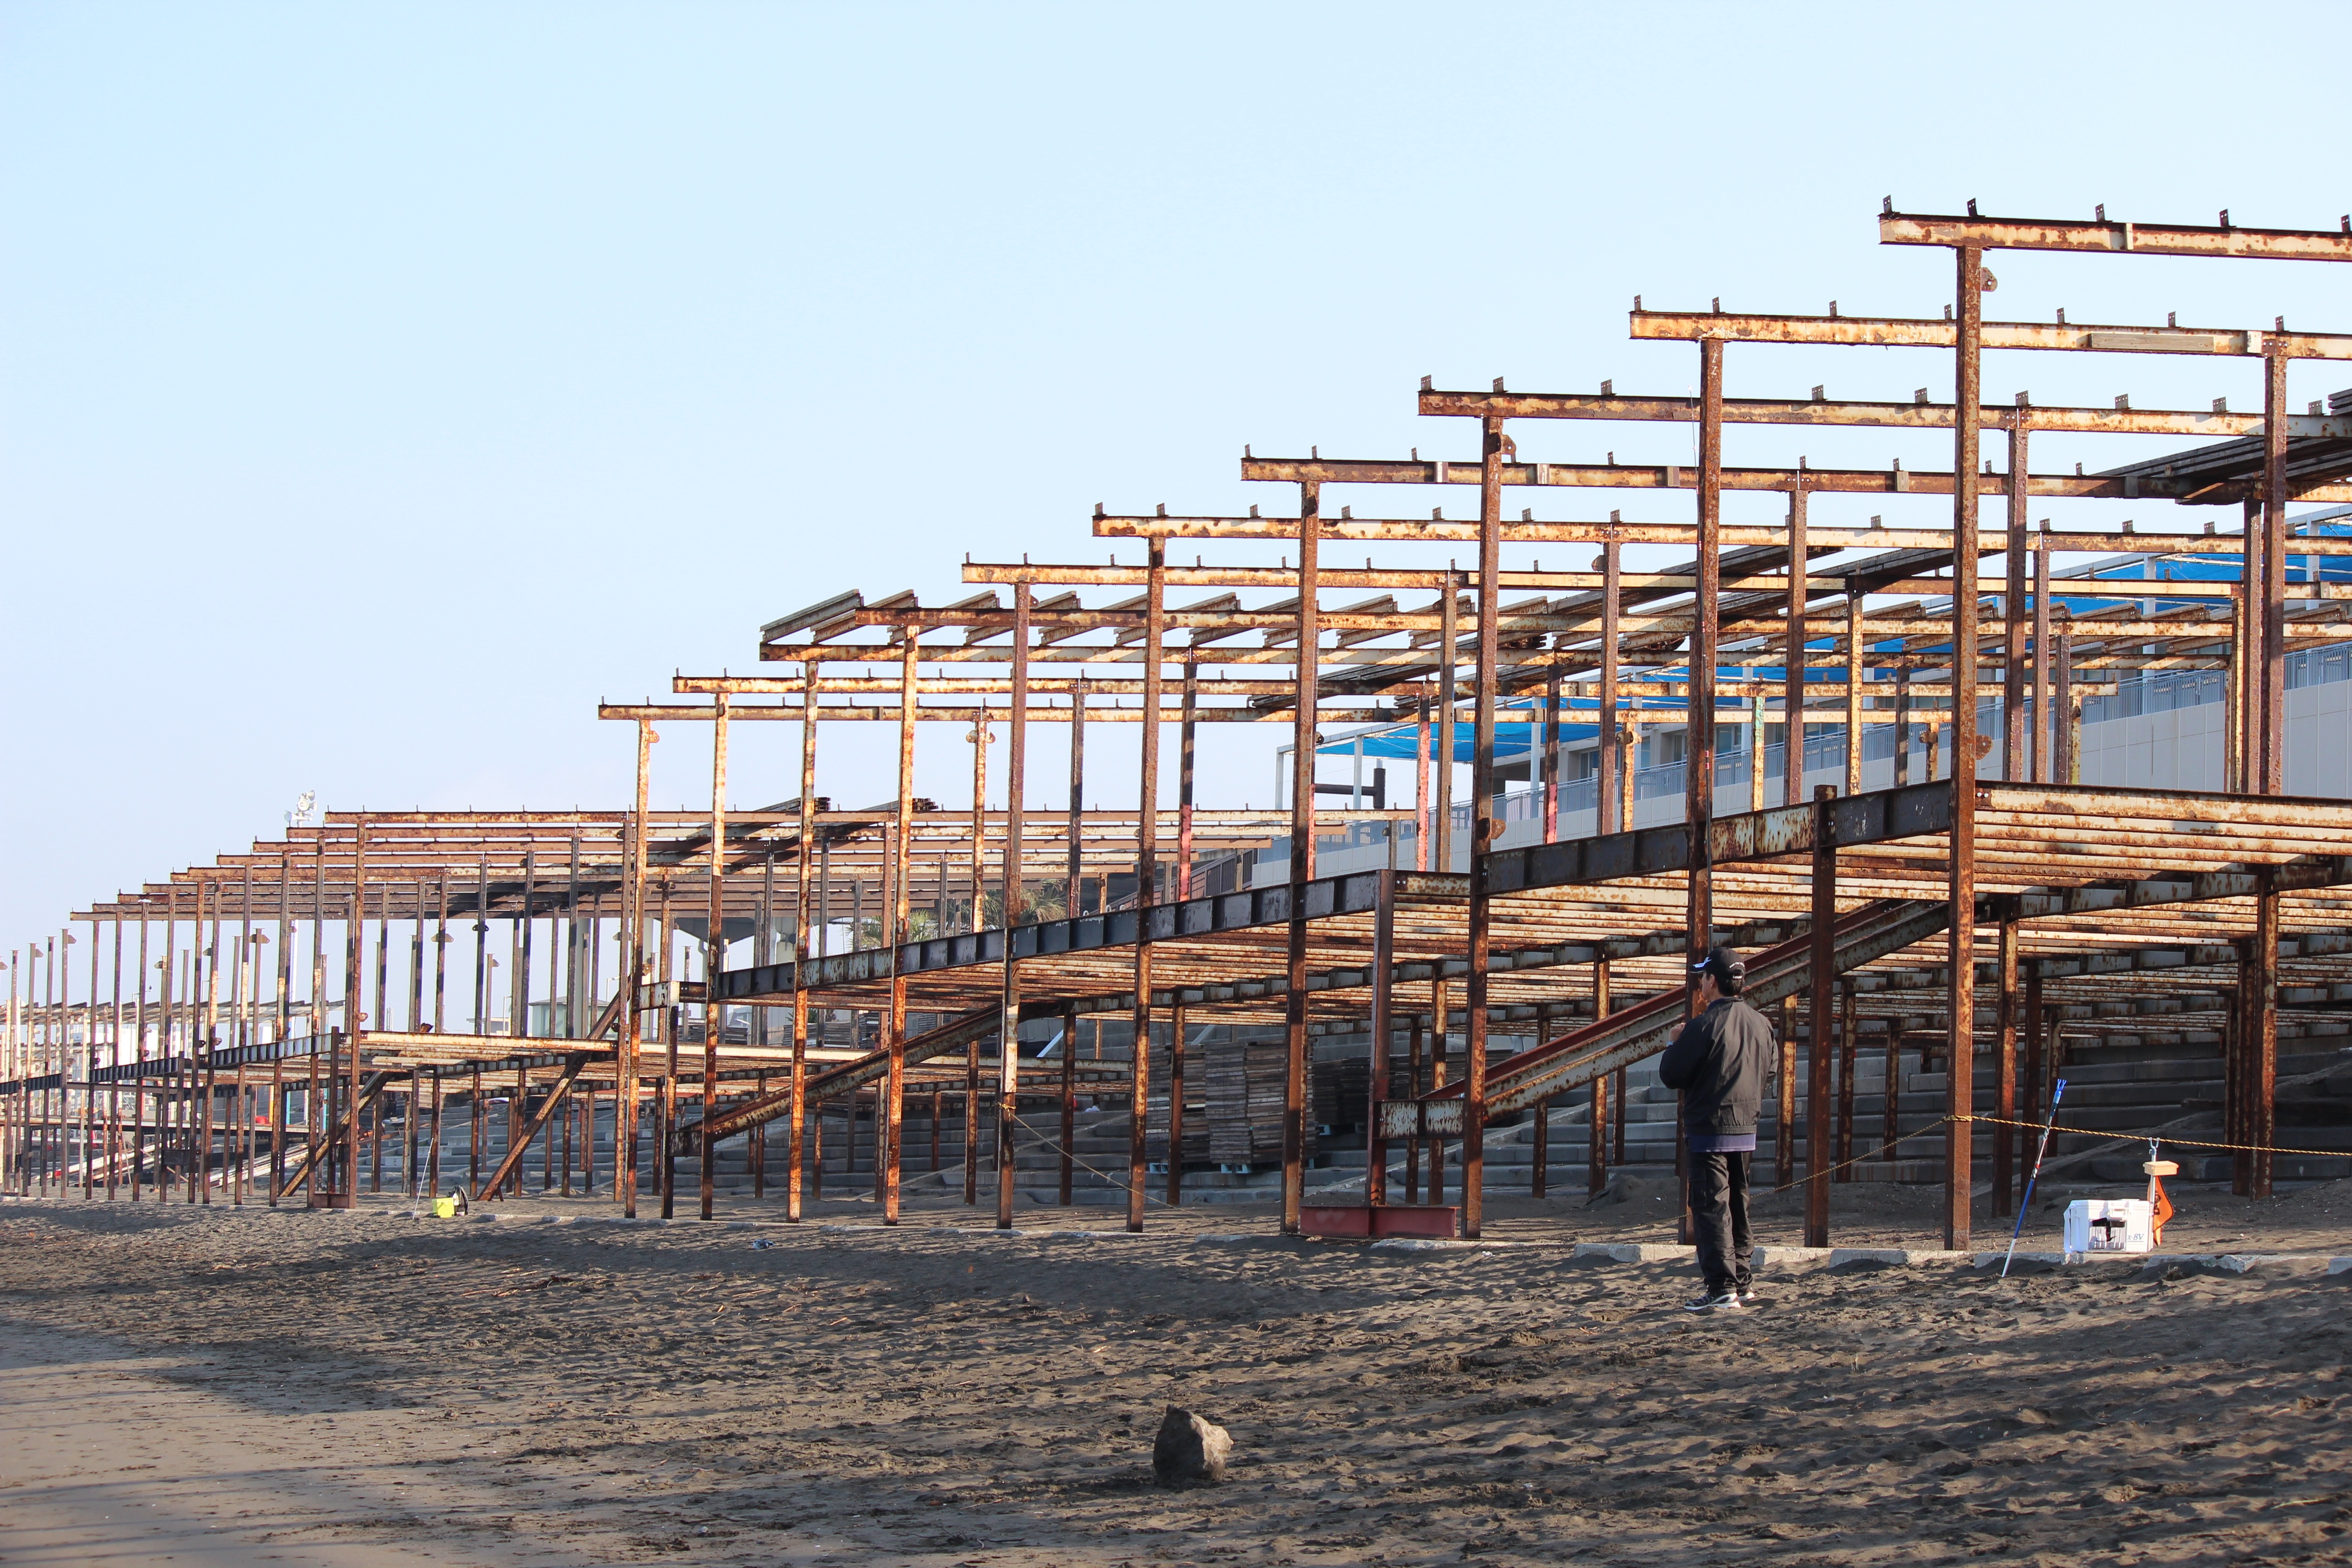
beach, landscape, water, nature, sand, structure, boardwalk, wood, walkway, summer, tranquility, construction, industry, tourism, trip, stadium, arena, holidays, mar, litoral, sport venue